Italian diaspora

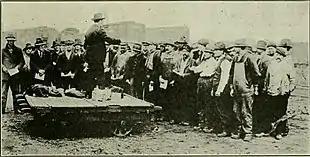
Italian emigrants employed in the construction of a railway in the United States (1918)

There is a small Italian community in India consisting mainly of Indian citizens of Italian heritage as well with expatriates and migrants from Italy who reside in India. Since the 16th century, many of these Italian Jesuits came to South India, mainly Goa, Kerala and Tamil Nadu. Some of the most well known Jesuits in India include Antonio Moscheni, Constanzo Beschi, Roberto de Nobili and Rodolfo Acquaviva. In the 1940s, during World War II, the British brought Italian prisoners of war, who were captured in either Europe or North Africa, to Bangalore and Madras. They were put up at the Garrison Grounds, today's Parade Grounds-Cubbon Road area. In February 1941, about 2,200 Italian prisoners of war arrived in Bangalore by a special train and marched to internment camps at Byramangala, 20 miles from Bangalore. In recent years, many Italians have been coming to India for business purposes. Today, Italy is India's fifth largest trading partner in the European Union. There are currently between 15,000 and 20,000 Italian nationals in India based mostly in South India. The city of Mumbai itself has a sizeable number of Italians and some in Chennai.